Bo (parashah)

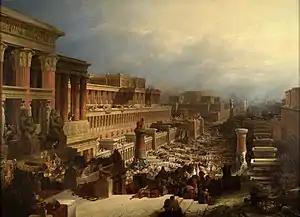
"The Departure of the Israelites" (1829 painting by David Roberts)

Bo (—in Hebrew, the command form of "go," or "come," and the first significant word in the parashah, in Exodus 10:1) is the fifteenth weekly Torah portion ("parashah") in the annual Jewish cycle of Torah reading and the third in the book of Exodus. The parashah constitutes Exodus 10:1–13:16. The parashah tells of the last three plagues on Egypt and the first Passover.